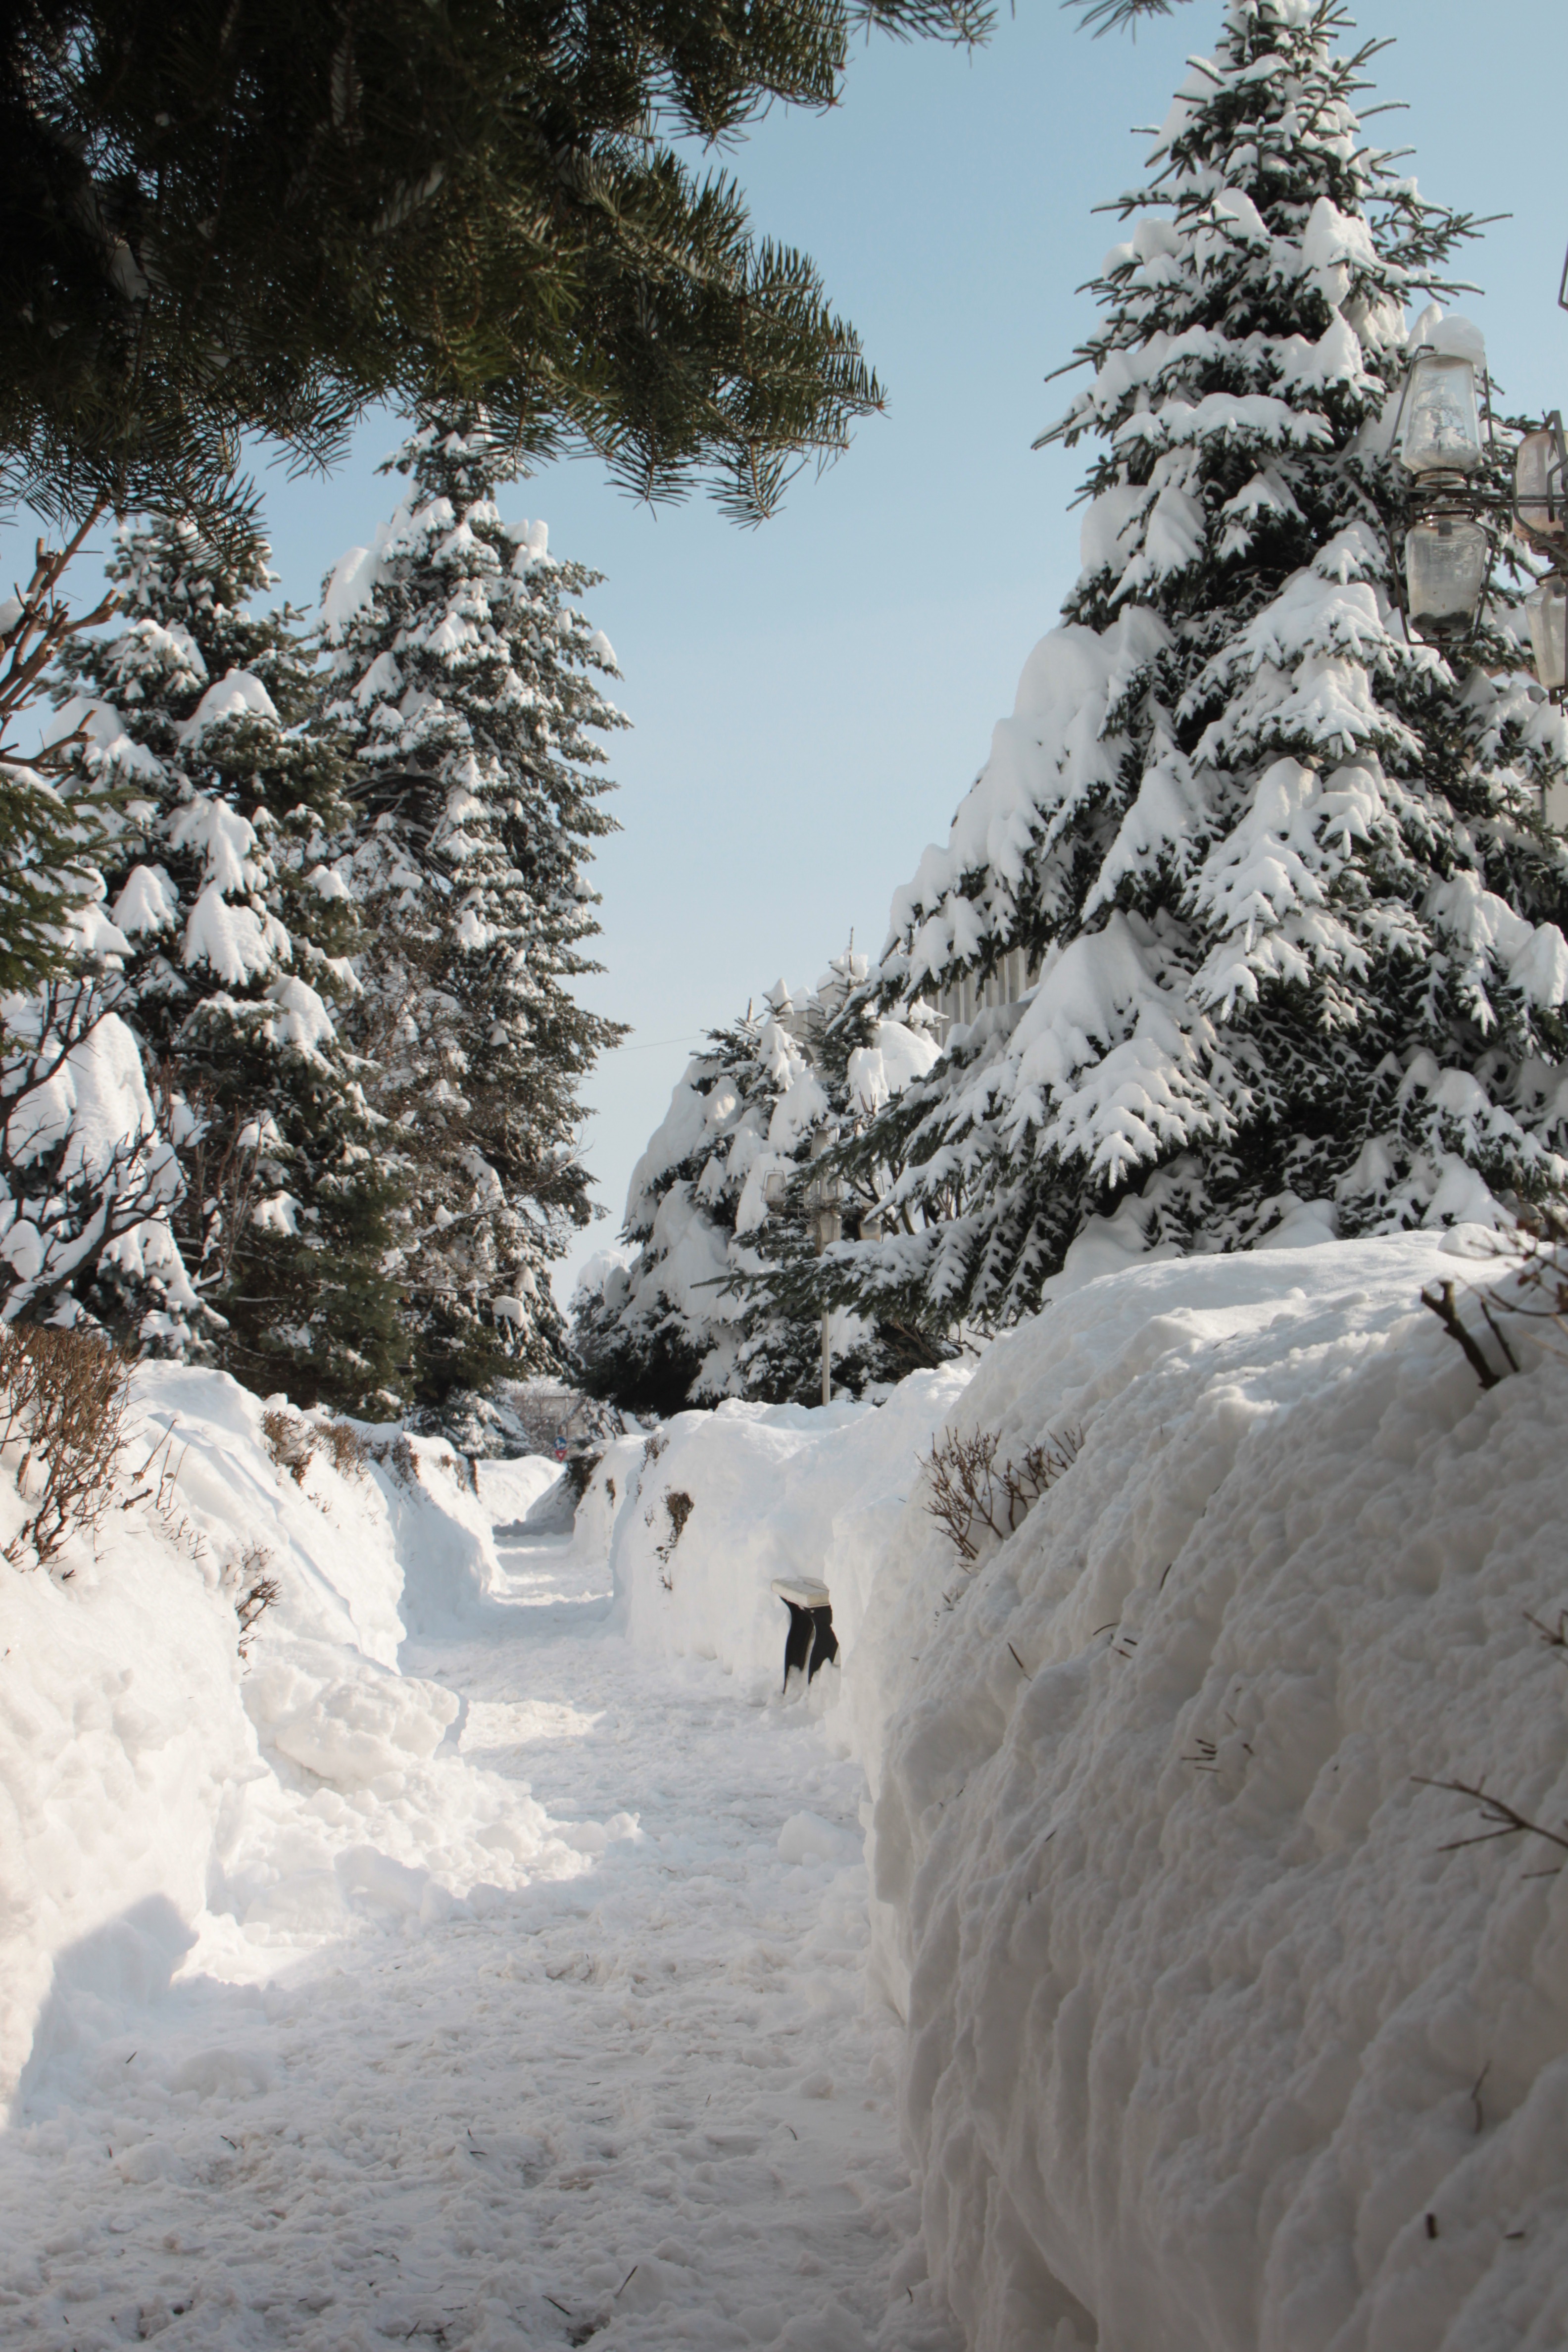
tree, wilderness, mountain, snow, winter, adventure, alley, mountain range, ice, park, weather, snowy, season, ridge, alleys, mountainous landforms, geological phenomenon